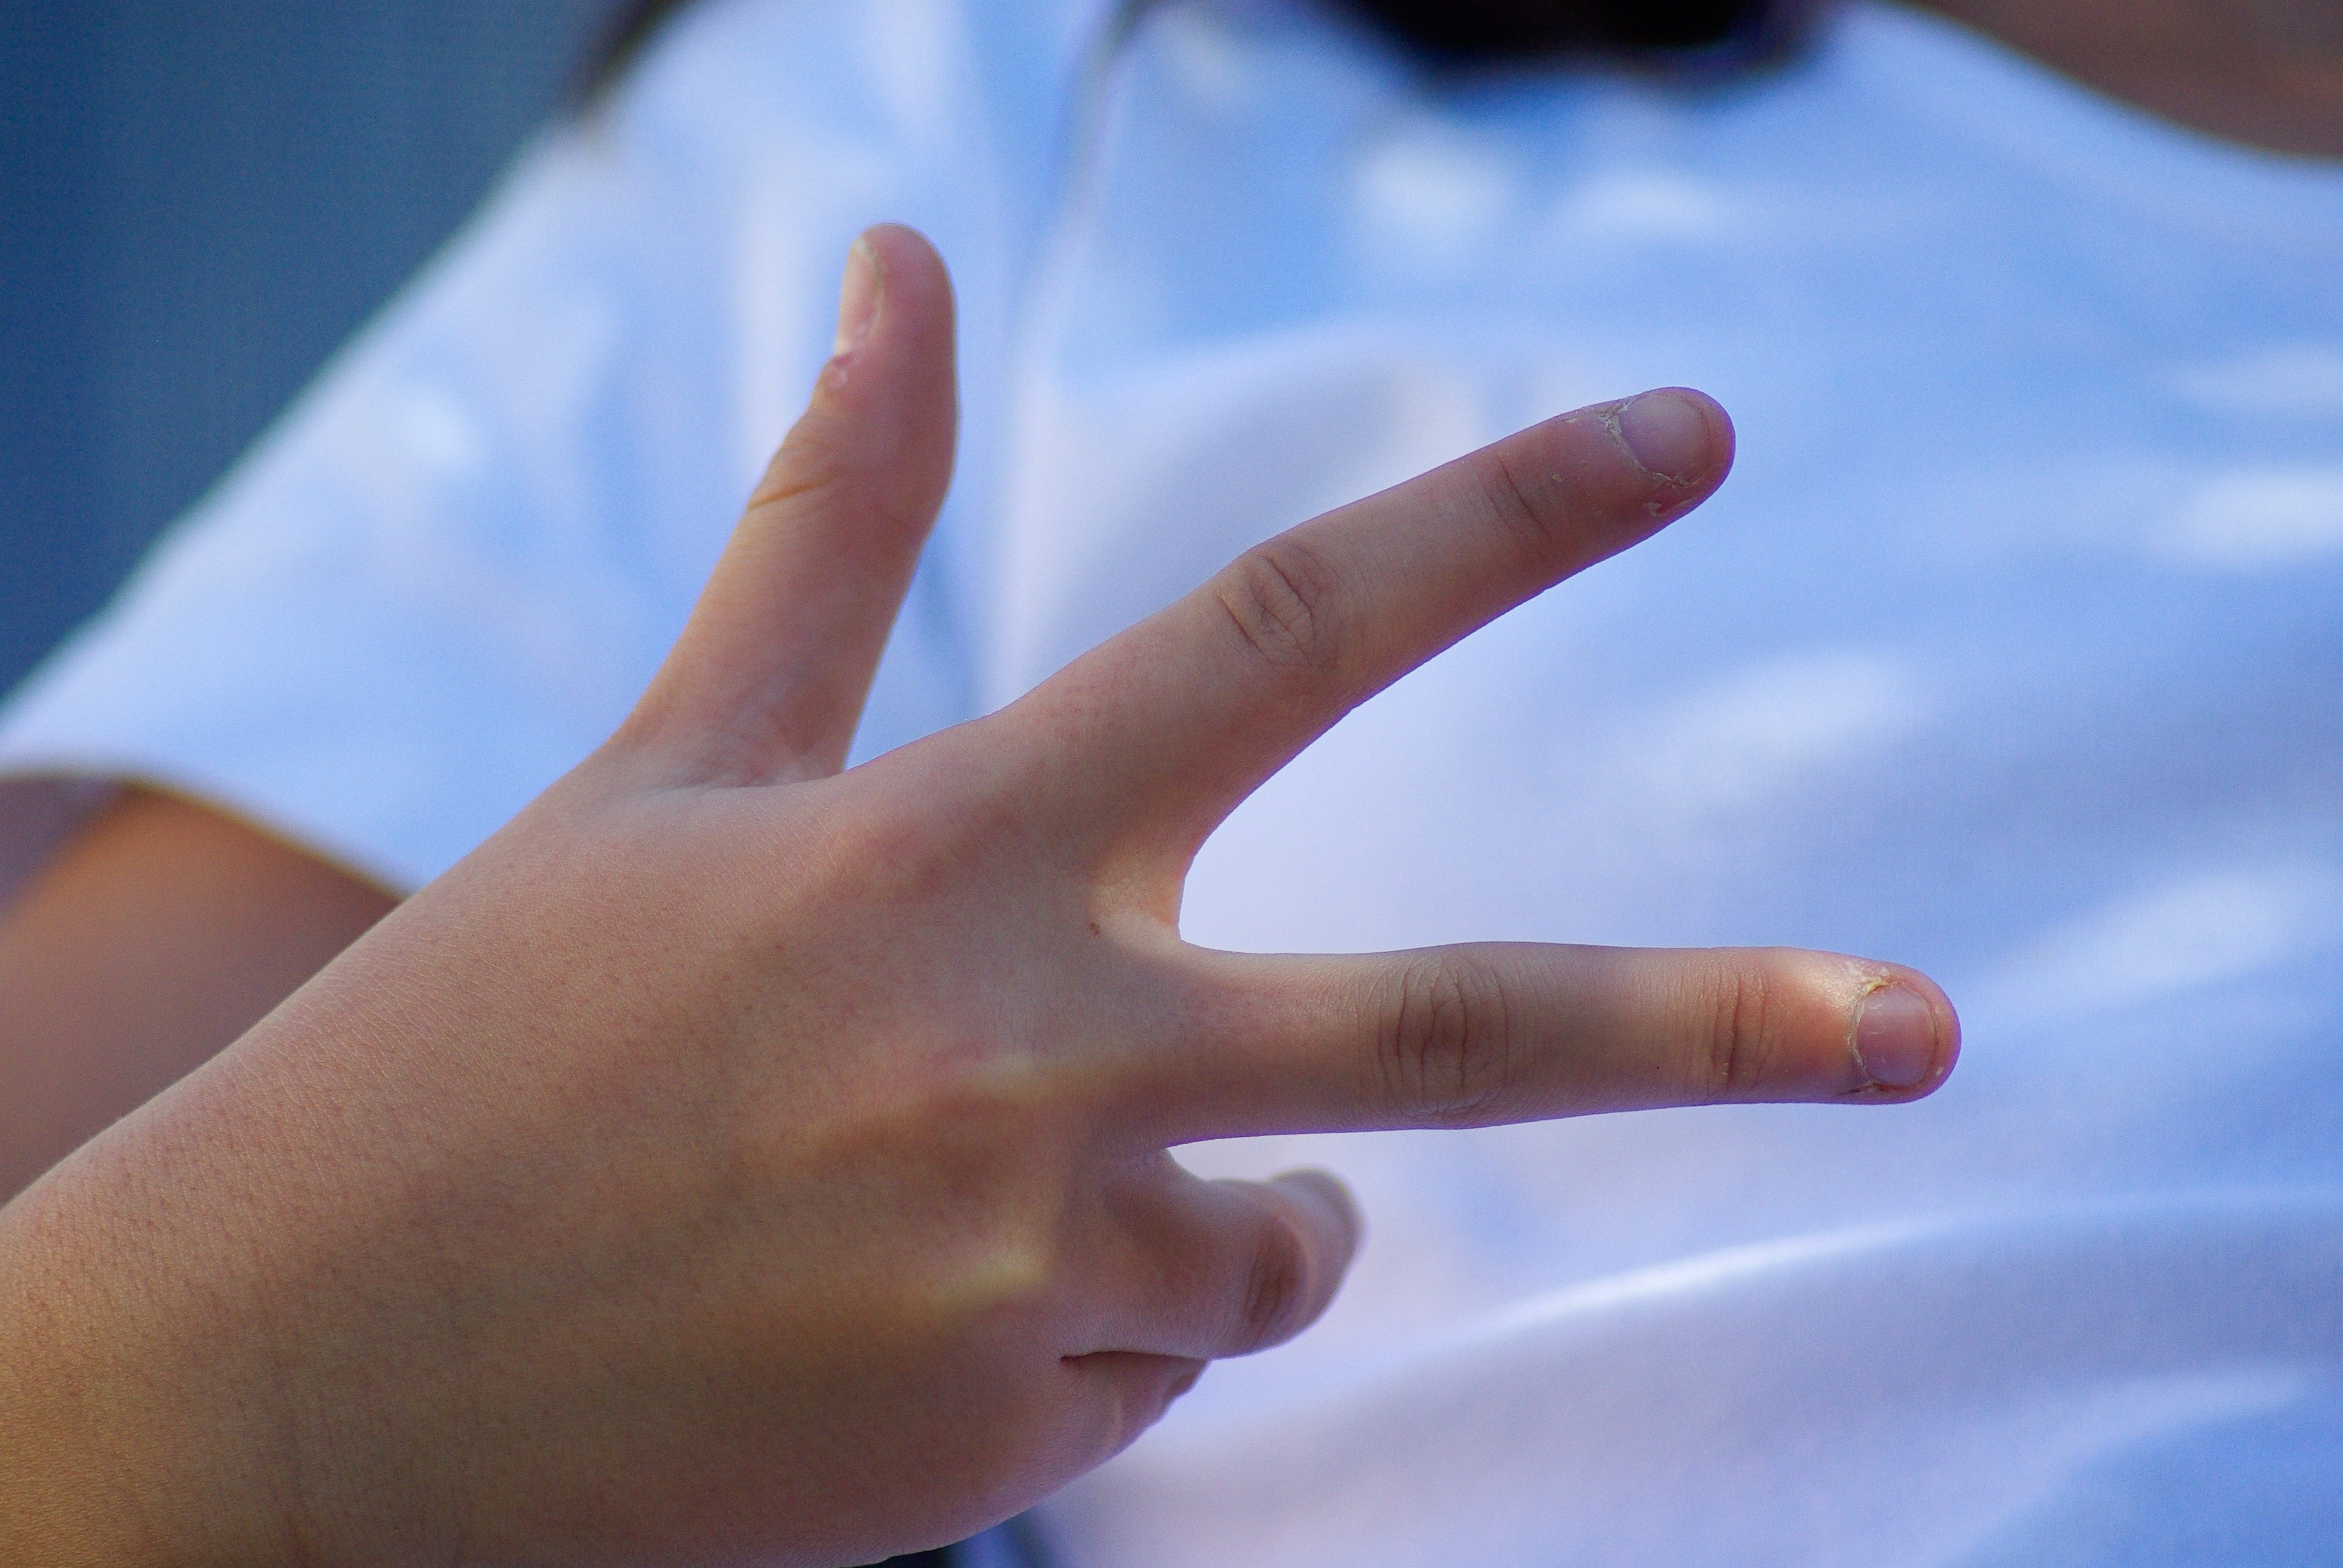
hand, finger, arm, nail, close up, human body, three, fingers, skin, organ, count, thumb, sense